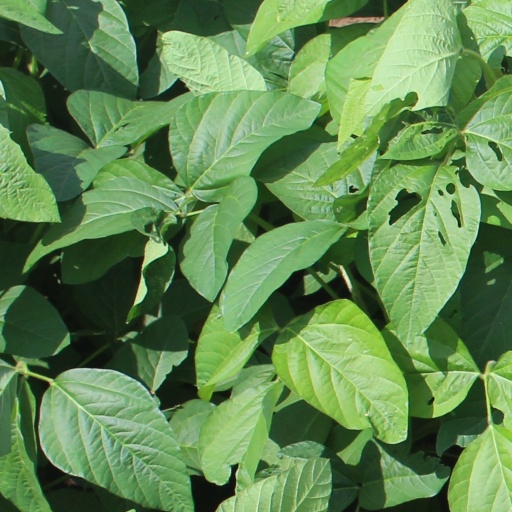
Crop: soybean